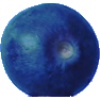
Label: Huckleberry 1